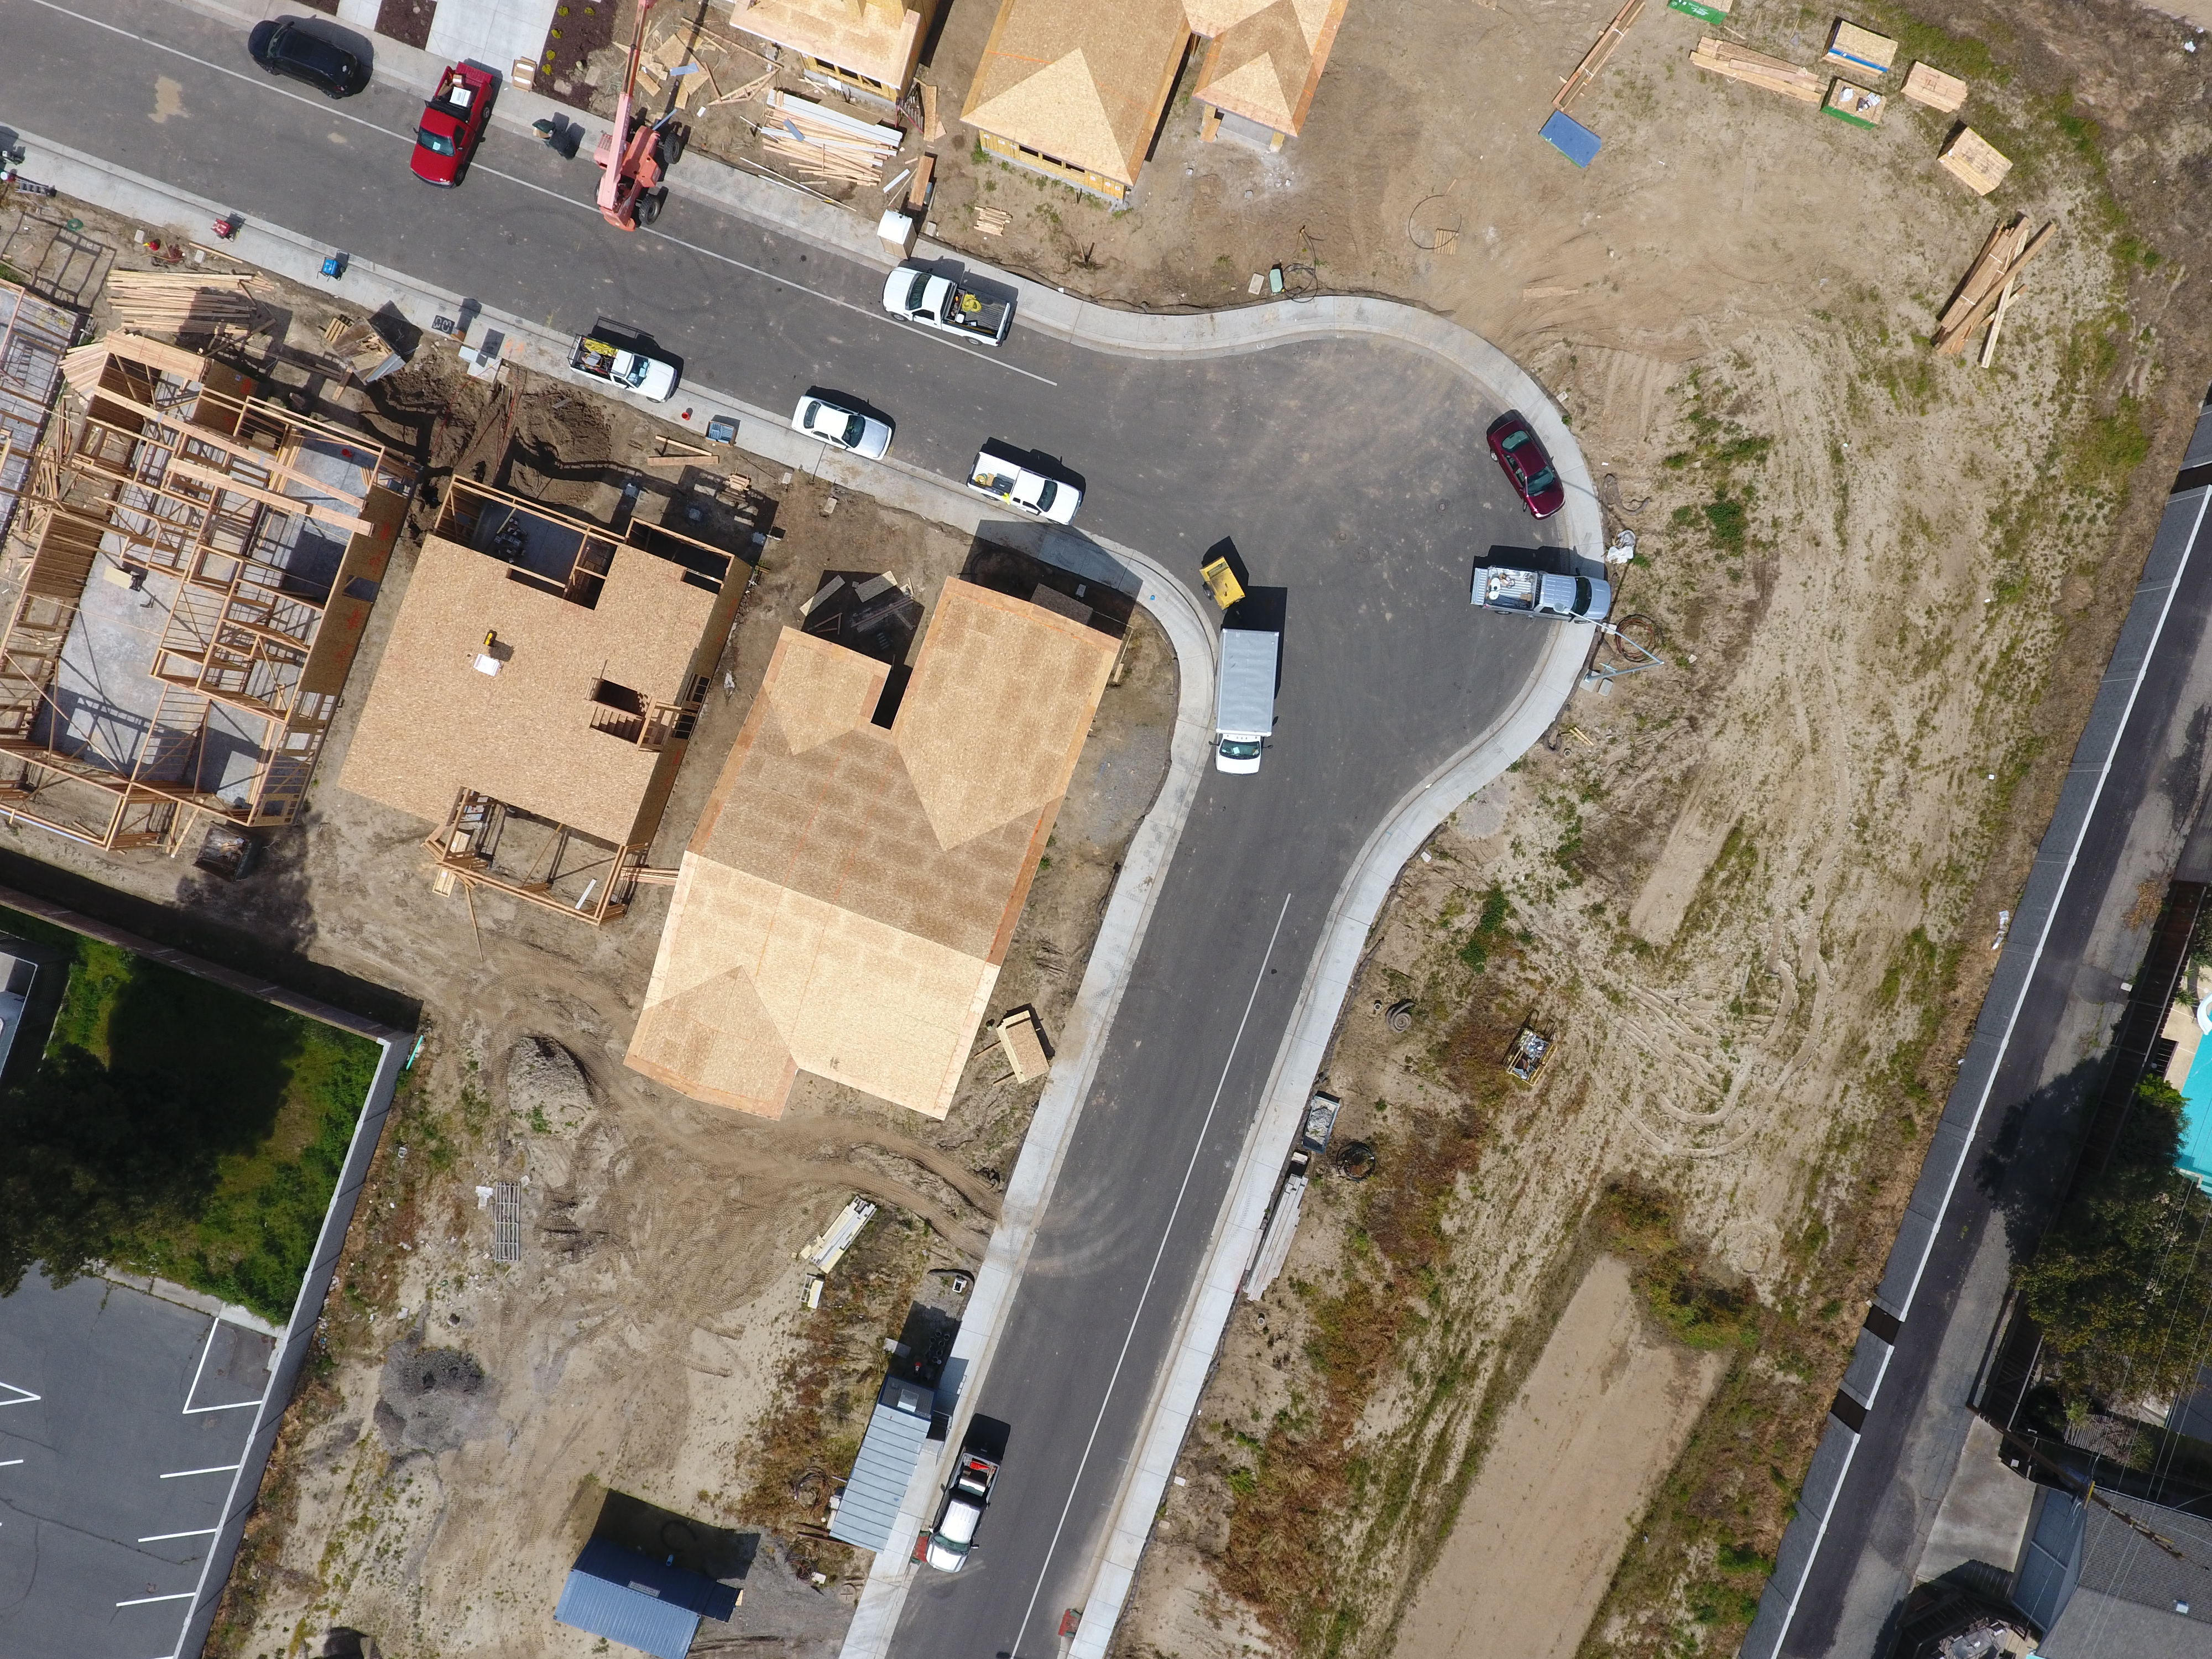
road, street, rooftop, transport, suburb, intersection, drone view, neighbourhood, bird's eye view, aerial photography, urban area, residential area, aerail view